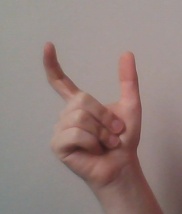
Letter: nun